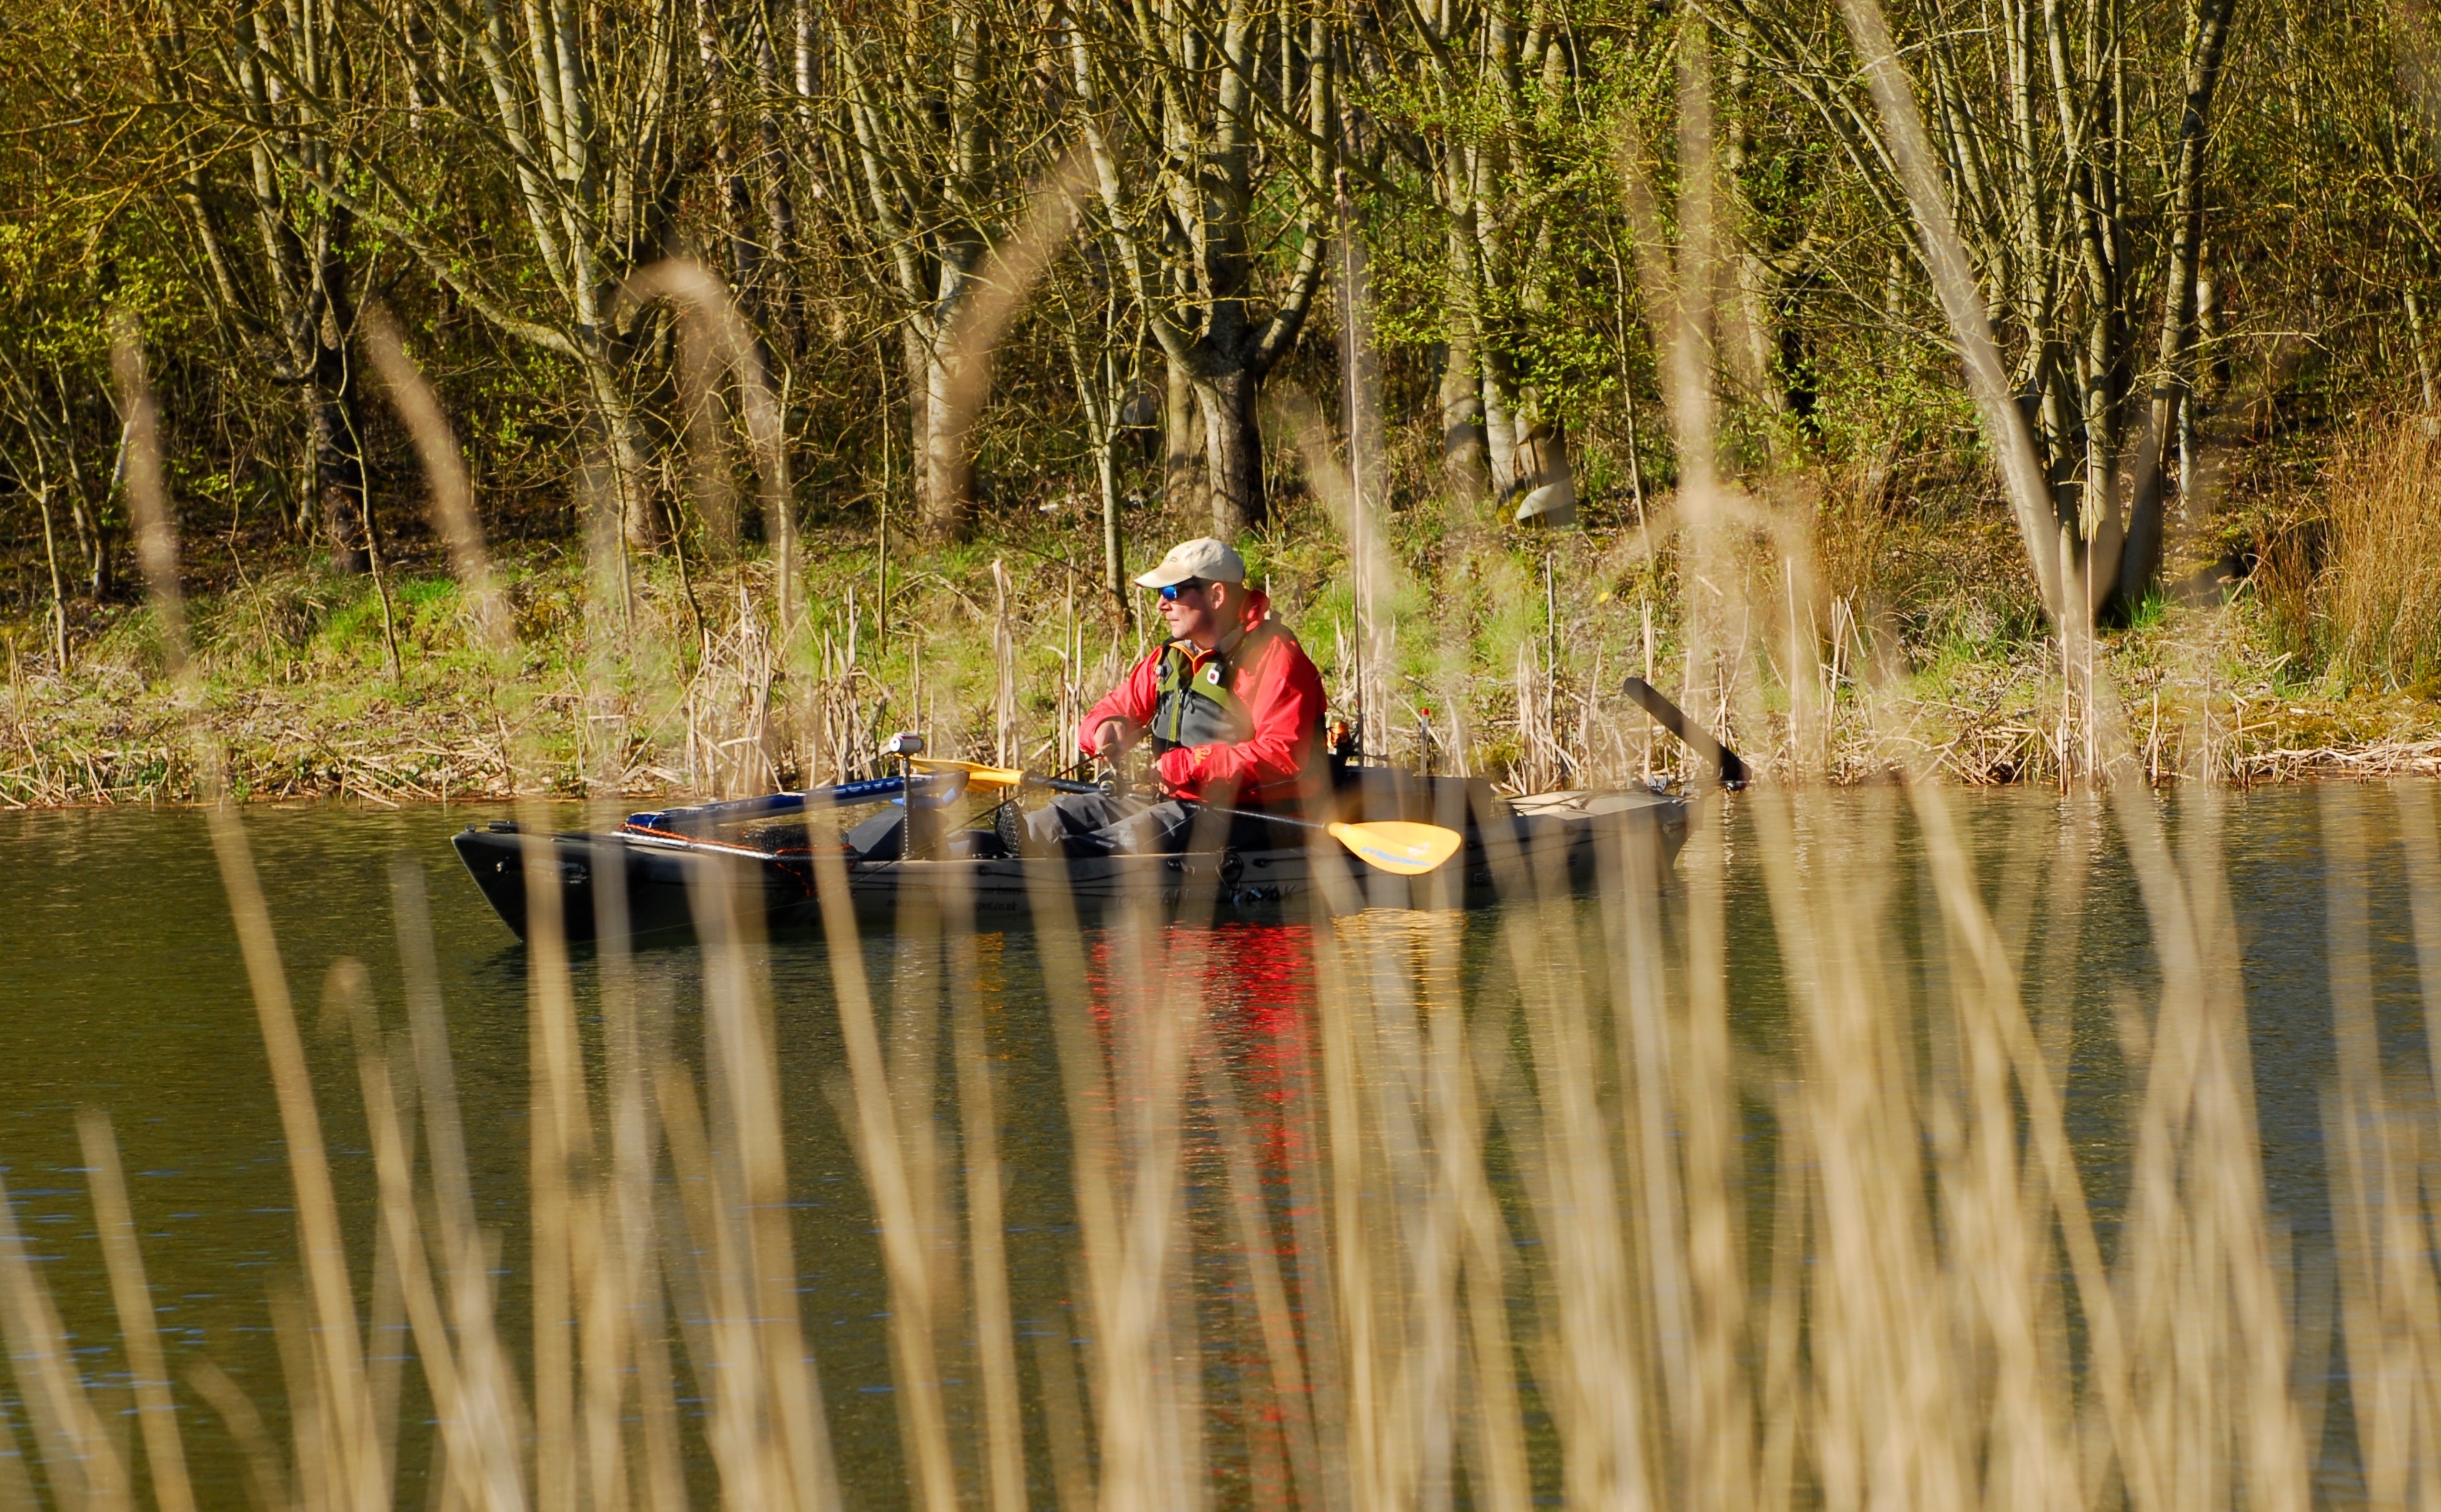
tree, water, swamp, wilderness, boat, lake, river, canoe, pond, paddle, vehicle, tranquil, fishing, fisherman, kayak, waterway, boating, wetland, reeds, habitat, natural environment, kayak fishing